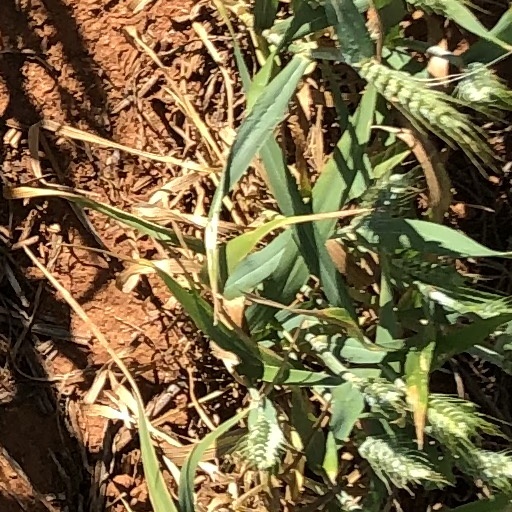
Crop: wheat